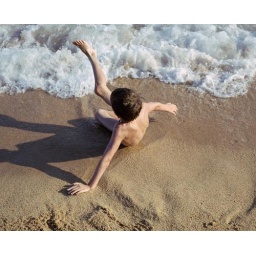
Child in swimming costume, or naked, sitting on sand, avoiding the waves